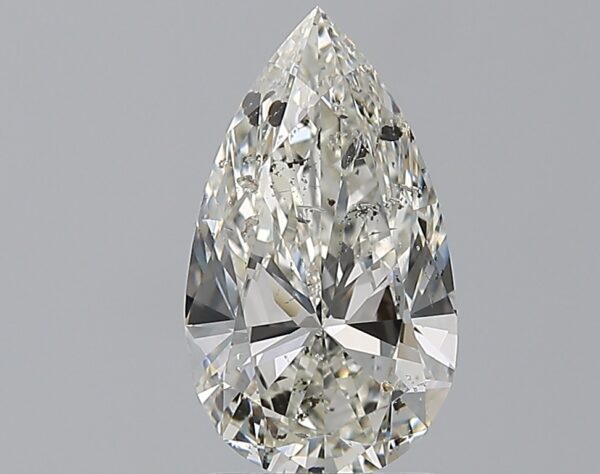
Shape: pear
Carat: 1.9
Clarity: SI2
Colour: H
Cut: EX
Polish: VG
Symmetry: VG
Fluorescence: N
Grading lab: IGI
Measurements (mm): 11.66 x 6.69 x 3.98